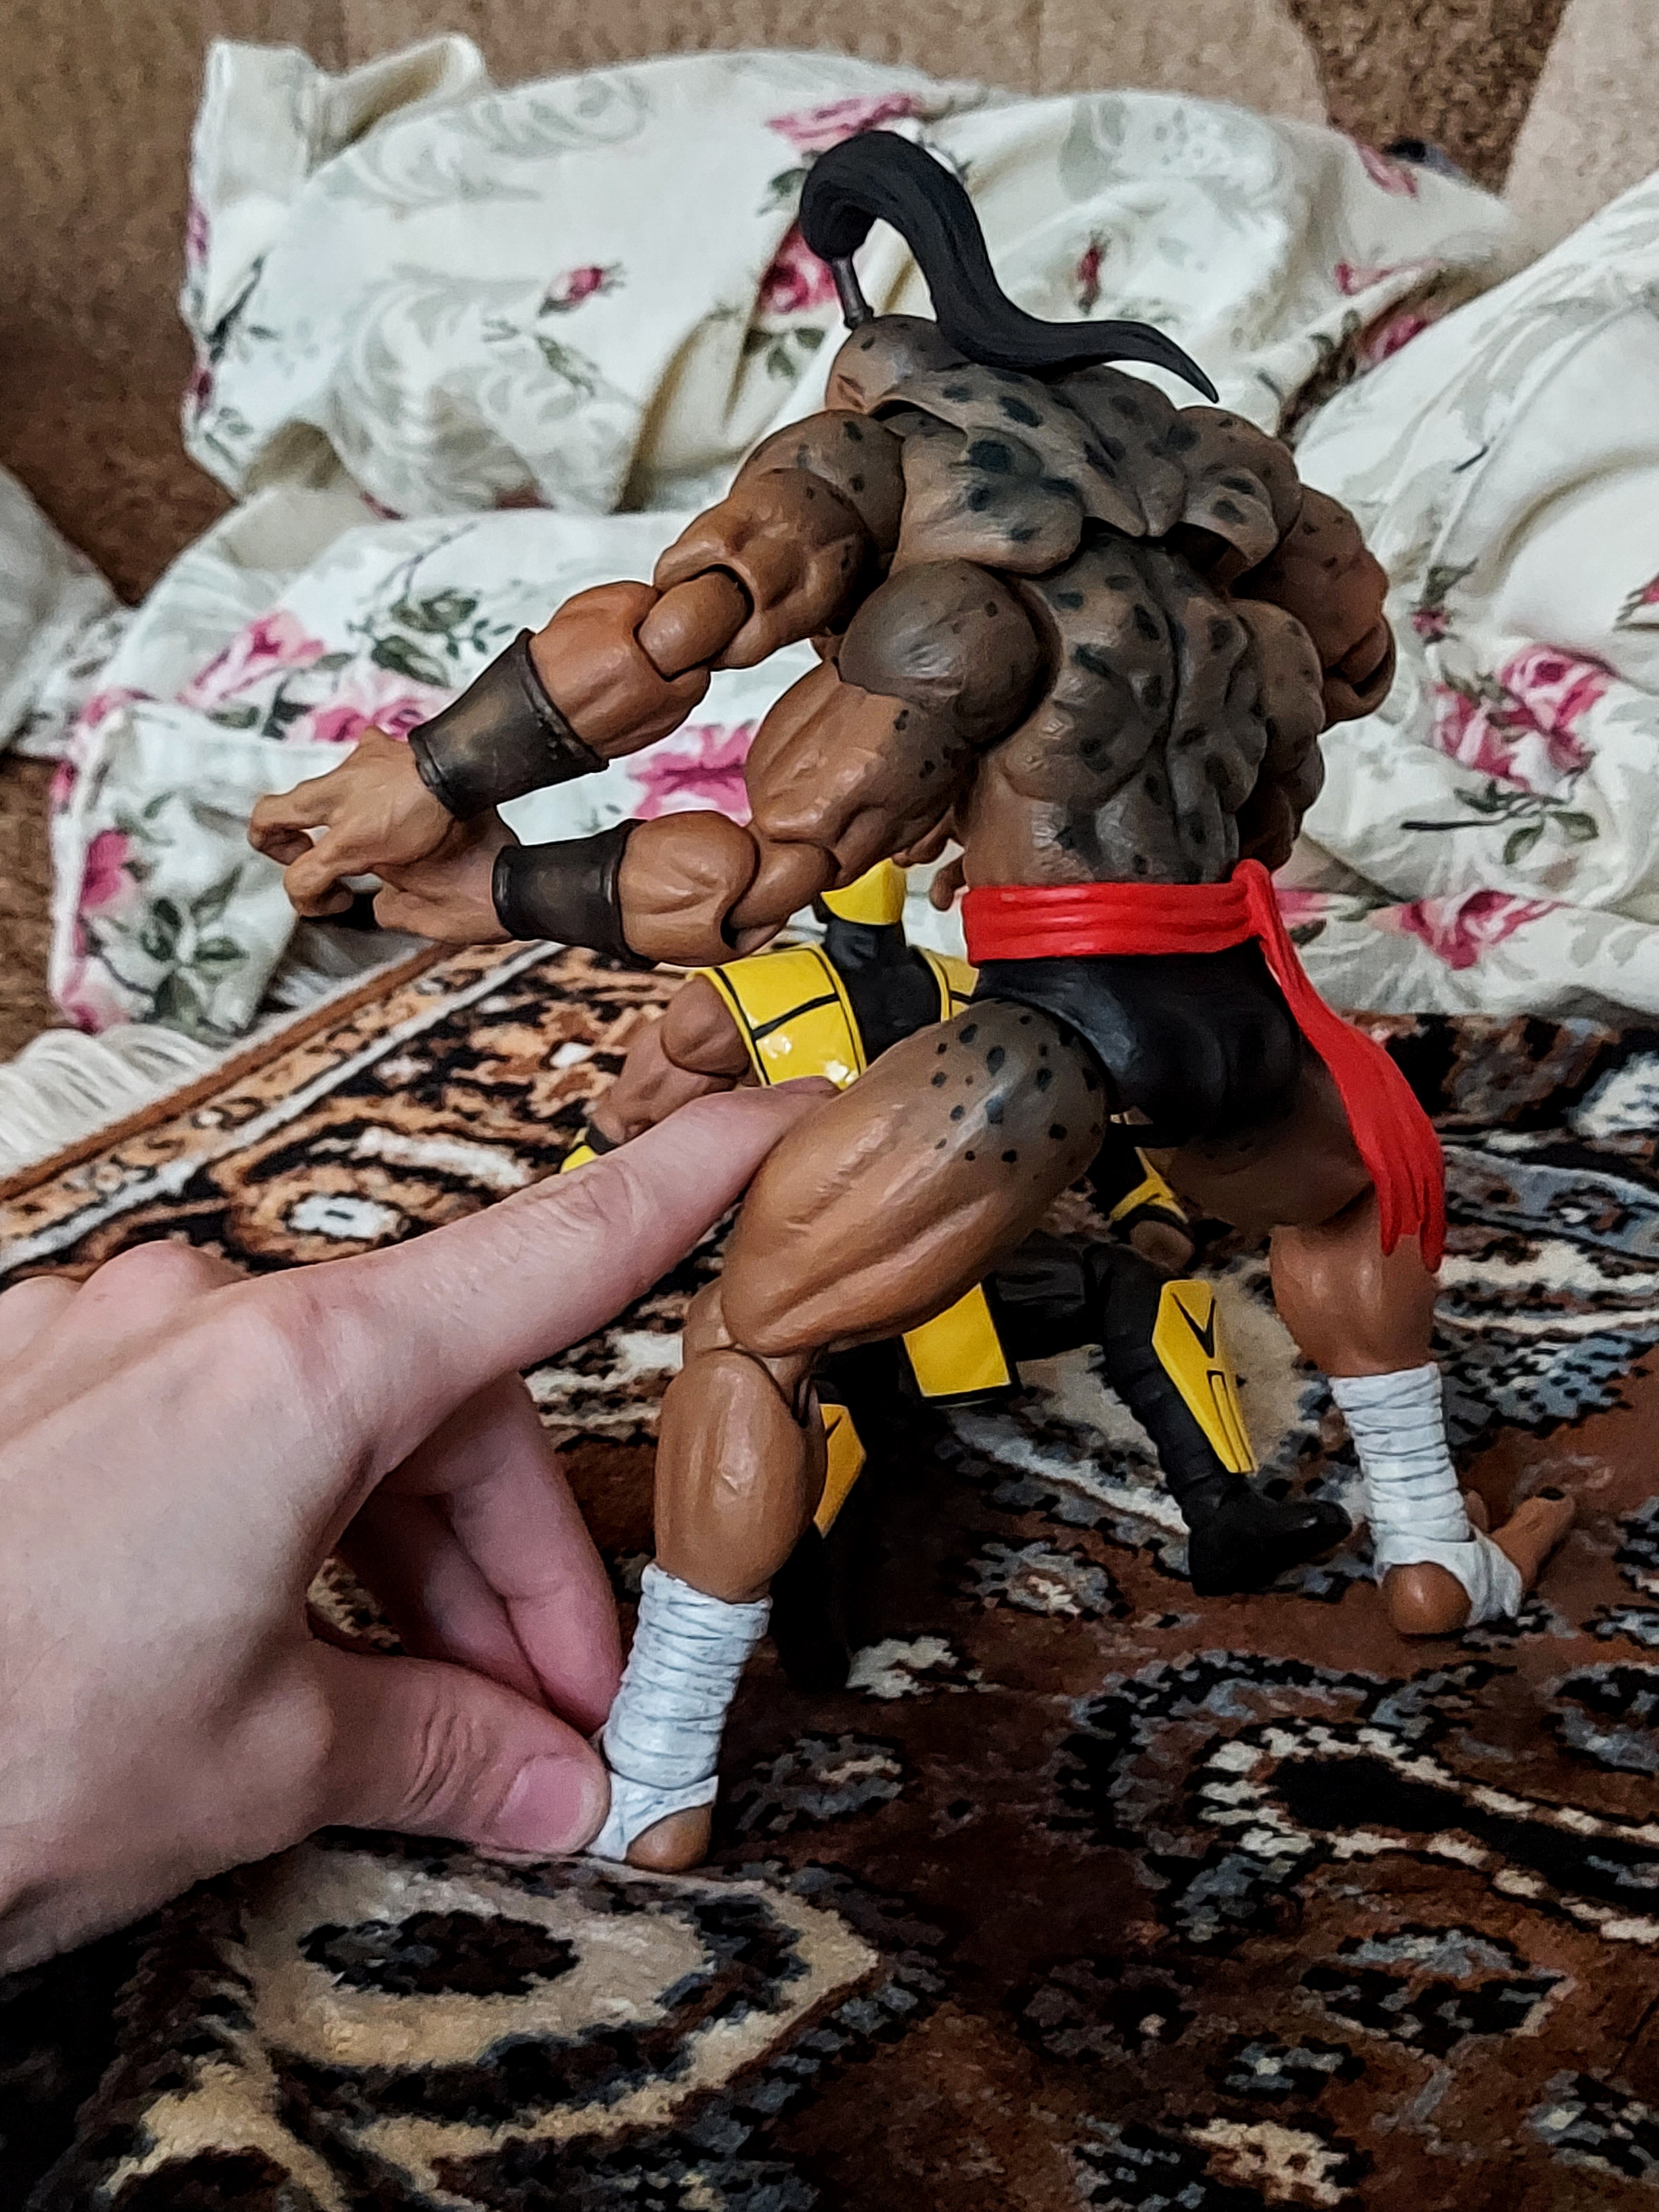
Shokan, storm, collectibles, warrior, fighter, action, figure, hand, thigh, art, human leg, wood, nail, wrist, illustration, linens, pattern, fictional character, soil, flesh, fiction, visual arts, fashion accessory, sandal, waste, rock